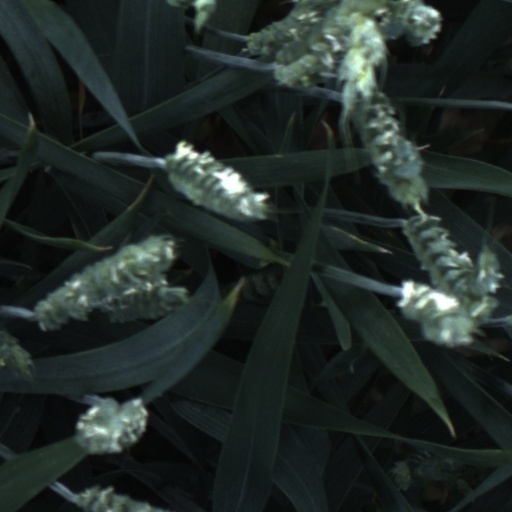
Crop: wheat